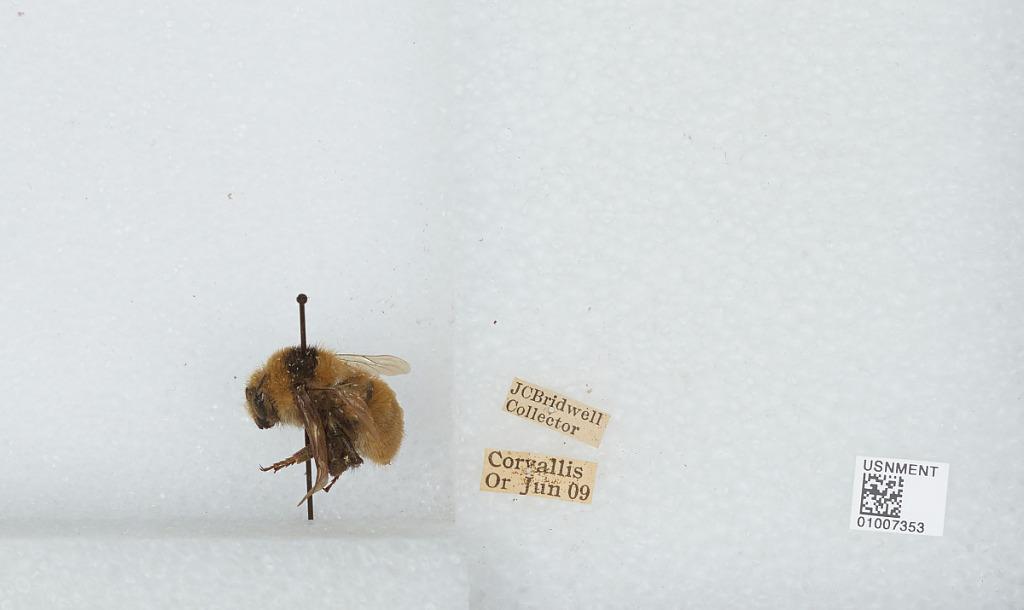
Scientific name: Bombus (Subterraneobombus) appositus Cresson
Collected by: J. Bridwell
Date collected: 1909-6-1
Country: United States
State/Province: Oregon
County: Benton
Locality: Corvallis
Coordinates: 44.5667, -123.283